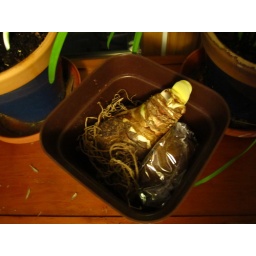
I let this plant sit in the box a little longer than I should have, possibly... it started growing already!